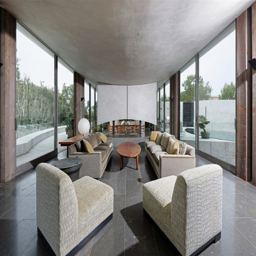
floating fireplace in the living room .